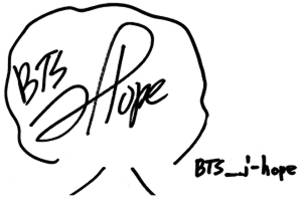
Jung Ho-seok, plus connu sous son nom de scène J-Hope, est un danseur, rappeur, chanteur et auteur-compositeur-interprète sud-coréen né le 18 février 1994 à Gwangju. Il est membre depuis 2013 du boys band sud-coréen BTS, dirigé par le label Big Hit Entertainment.